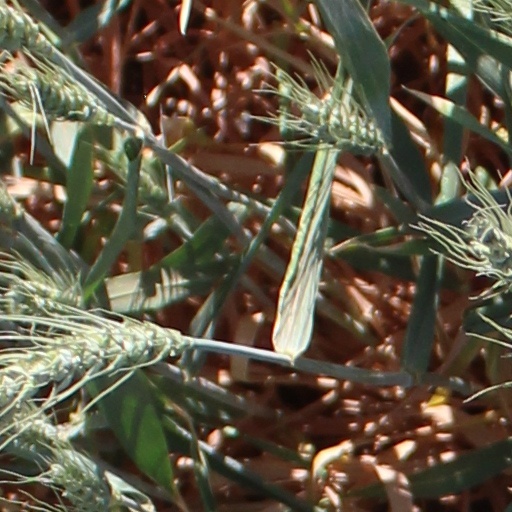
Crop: wheat